Erykah Badu

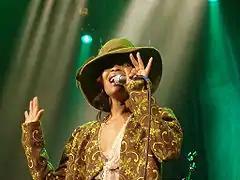
Badu in 2005

In 2005, she was a judge for the 4th Annual Independent Music Awards, to support independent artists' careers. Badu co-founded the "Sugar Water Festival" with Queen Latifah and Jill Scott. The trek played to amphitheaters and arenas in the United States during the summer of 2005 and 2006. It began in 2005 as an event to bring awareness to health issues to African-American women. British duo Floetry opened shows during the 2005 run. The festival was relaunched briefly in 2006 with Kelis opening the show and comedian Mo'Nique hosting the festival. 2006 was its final year. The festival had plans to expand into Europe and Asia, but this did not come to fruition. The "Summer Tour" was a concert tour in 2006 by Badu. The tour started on June 10, in Knoxville, TN, with three shows in the U.S., and resumed in July for several shows in Europe. Badu co-headlined on dates in August with Jill Scott and Queen Latifah at the Sugar Water Festival.